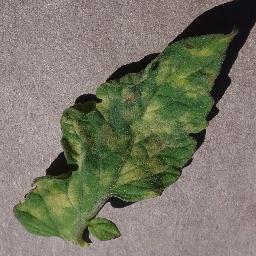
Label: Tomato___Leaf_Mold